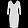
Label: Dress